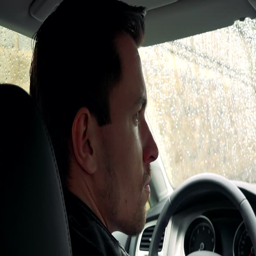
young handsome man sits in car on place for driver and observes the landscape